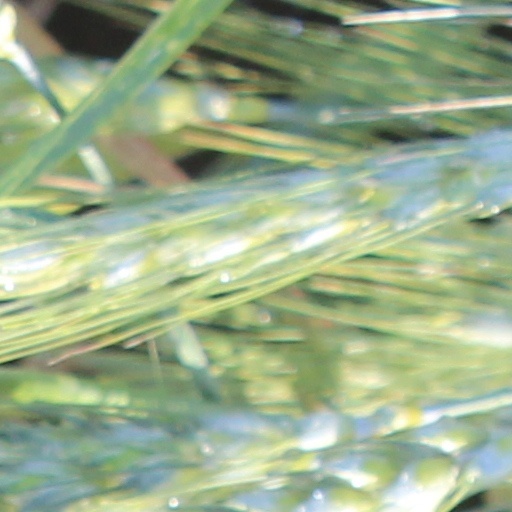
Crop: wheat